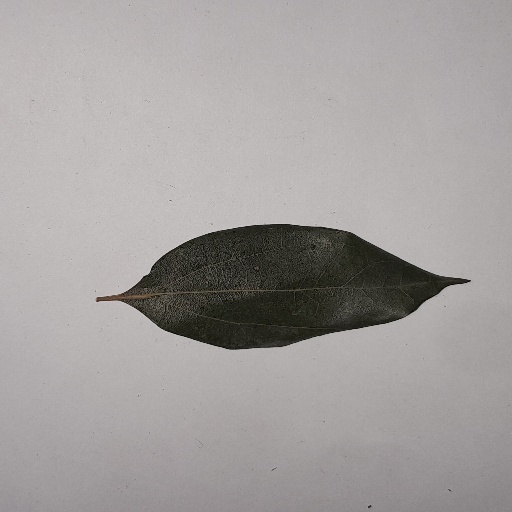
Species: Camphor
Leaf condition: Bacterial Spot